List of Gotham (franchise) characters

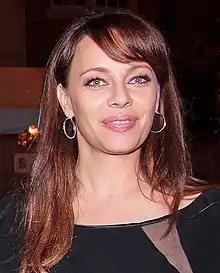
Melinda Clarke

Paul Cicero (portrayed by Mark Margolis) – A blind fortune teller at Haly's Circus and the biological father of Jerome Valeska. After leaving Haly's Circus, Paul is later killed by Jerome and Tabitha Galavan.